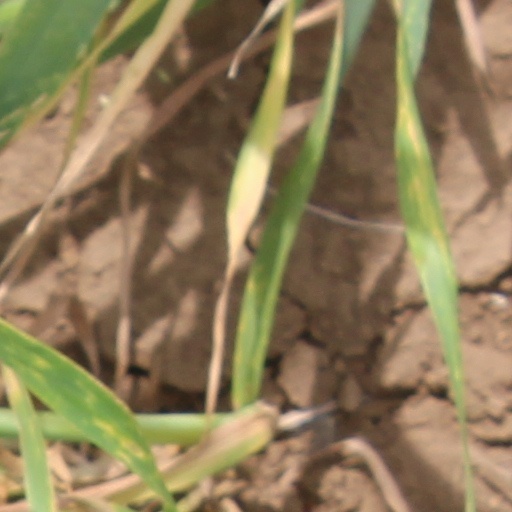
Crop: wheat